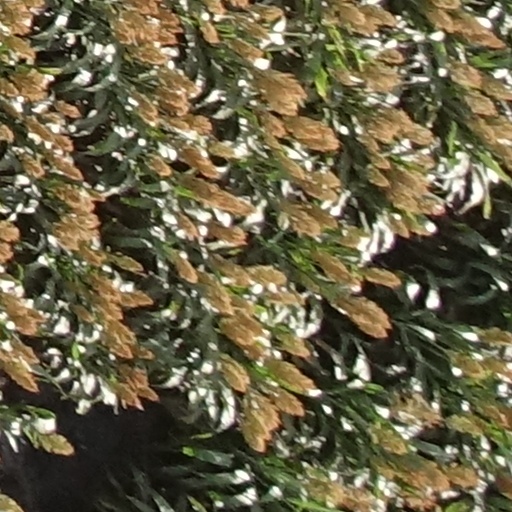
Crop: sorghum